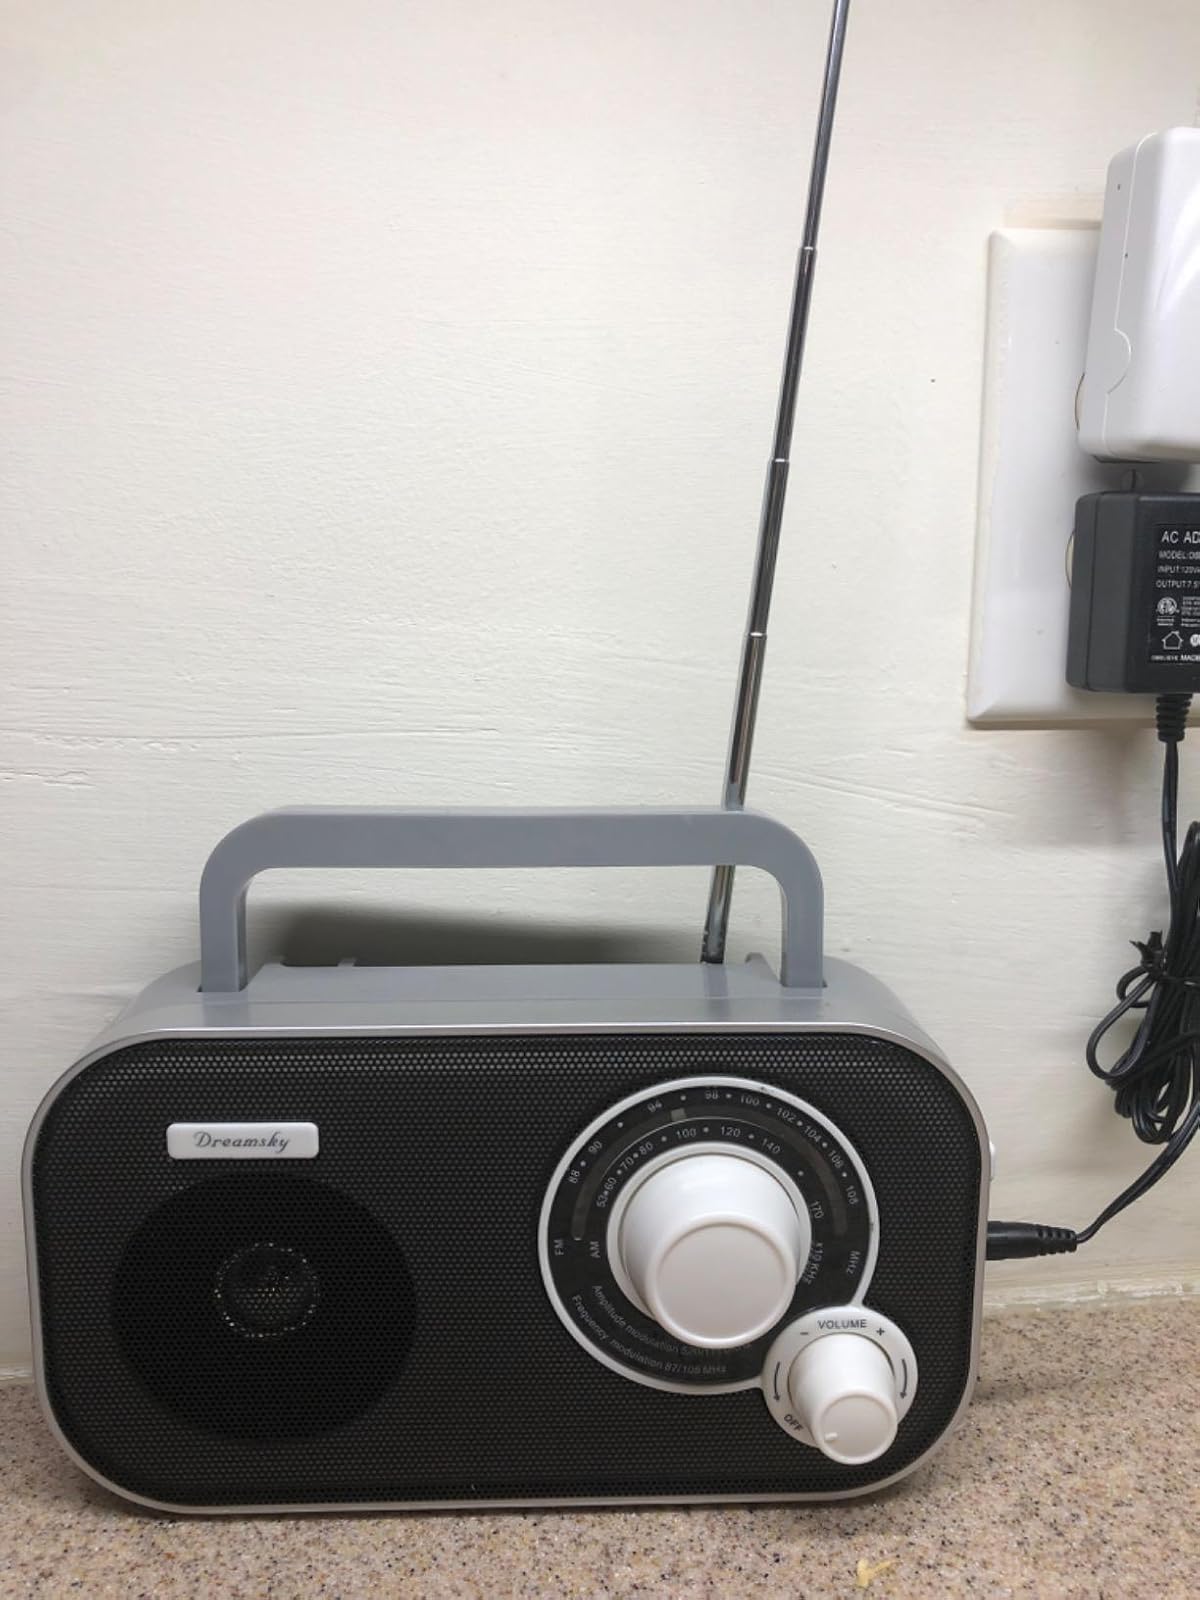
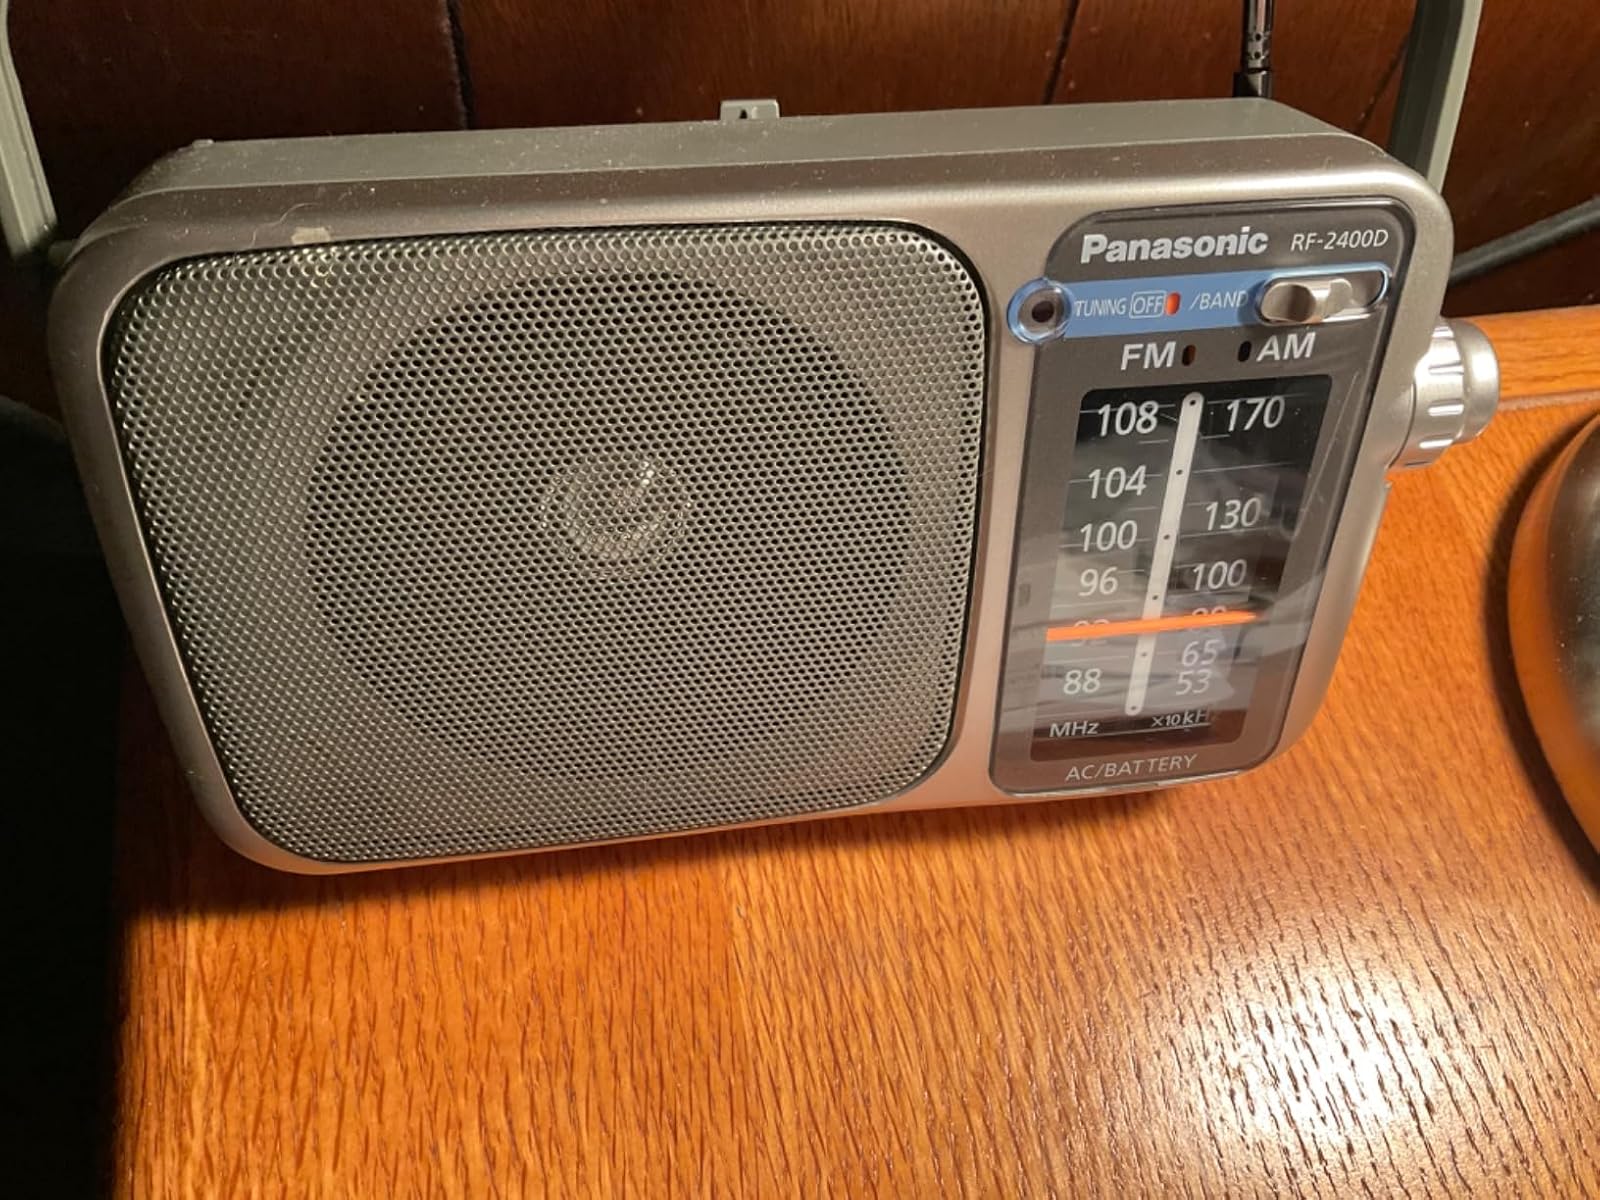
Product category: radio
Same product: no